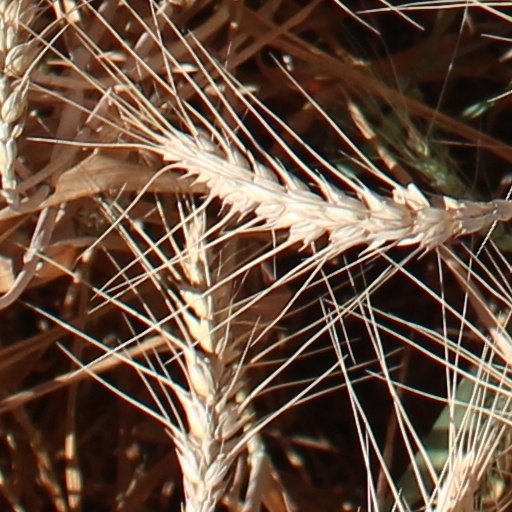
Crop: wheat